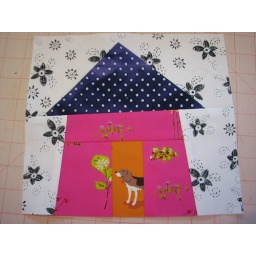
harry the hopeful hound lives in a pink house